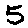
Label: 5